Evros (regional unit)

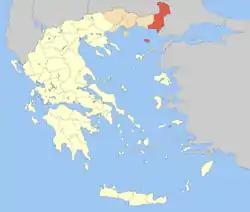
Municipalities of Evros

Evros is one of the regional units of Greece. It is part of the region of East Macedonia and Thrace. Its name is derived from the river Evros, which appears to have been a Thracian hydronym. Evros is the northernmost regional unit. It borders Turkey to the east, across the river Evros, and it borders Bulgaria to the north and the northwest.